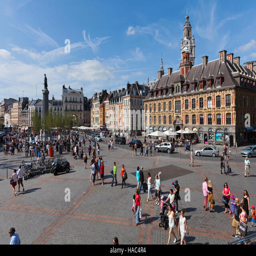
a city : square in the city centre